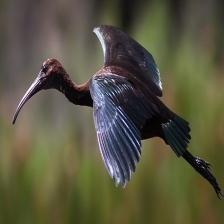
Species: GLOSSY IBIS
Scientific name: PLEGADIS FALCINELLUS